Silver Arrows

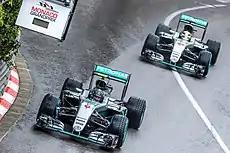
The two Mercedes F1 W07 Hybrids, with driver Nico Rosberg leading teammate Lewis Hamilton in Monaco 2016

Mercedes-Benz returned to Formula One Grand Prix racing in as an engine manufacturer, initially partnering the Sauber team before switching to McLaren in 1995. After Marlboro's sponsorship of McLaren ended at the conclusion of 1996, the team began using a silver livery and thus the McLaren-Mercedes cars were often referred to as "Silver Arrows".